History of Tyre, Lebanon

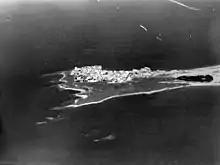
Aerial photo, c. 1918

The grain merchant al-Khalil family would go on to play a dominant role in the city for more than a century. It was reportedly a branch of one of the main dynasties in Jabal Amel, the Zayn family in Nabatieh, and connected to another feudal clan, the Sidon-based Osseirans, by marriage.